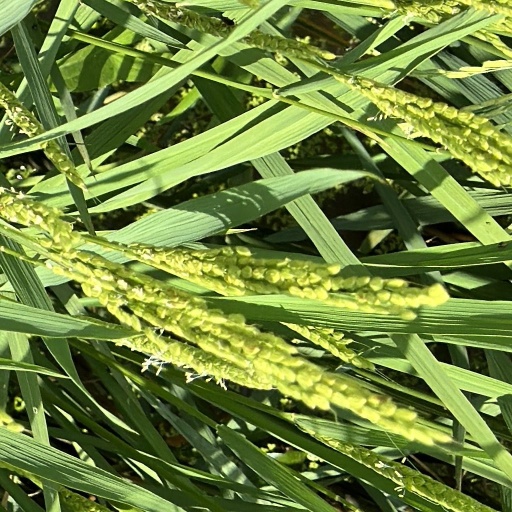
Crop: rice